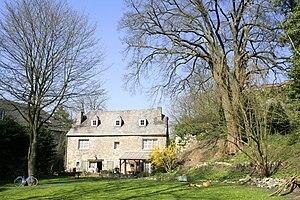
Barbençon (Belgique), l’ancien moulin et son tilleul à petites feuilles remarquable.
Barbençon est un des plus beaux villages de Wallonie. C'est un gros village du plateau du Condroz, situé à 3,5 kilomètres au sud-est de la ville de Beaumont, dans la province de Hainaut. Il est administrativement rattaché à Beaumont alors qu'il était une commune à part entière avant la fusion des communes de 1977.